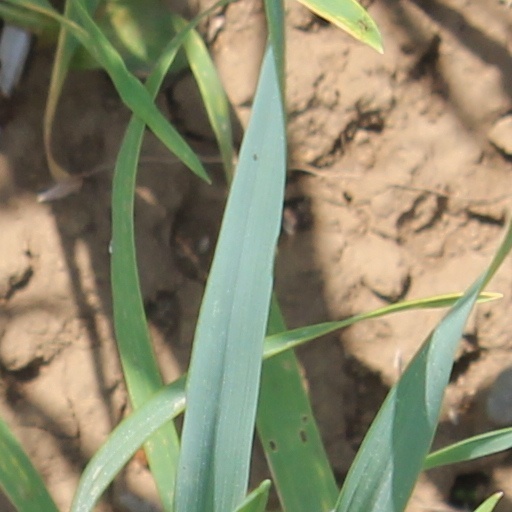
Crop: wheat